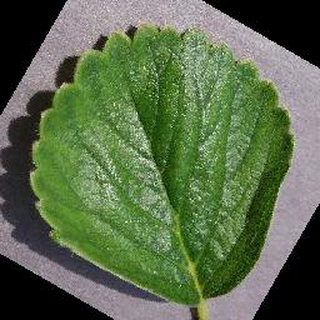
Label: healthy_strawberry